Thorne, South Yorkshire

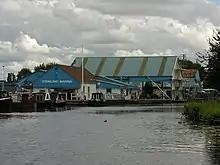
The Marina

Thorne Memorial Park is the location for the Thorne Memorial Park Miniature Railway and the annual Thorne Festival. During the summer months, free brass band concerts are held at the park's bandstand.